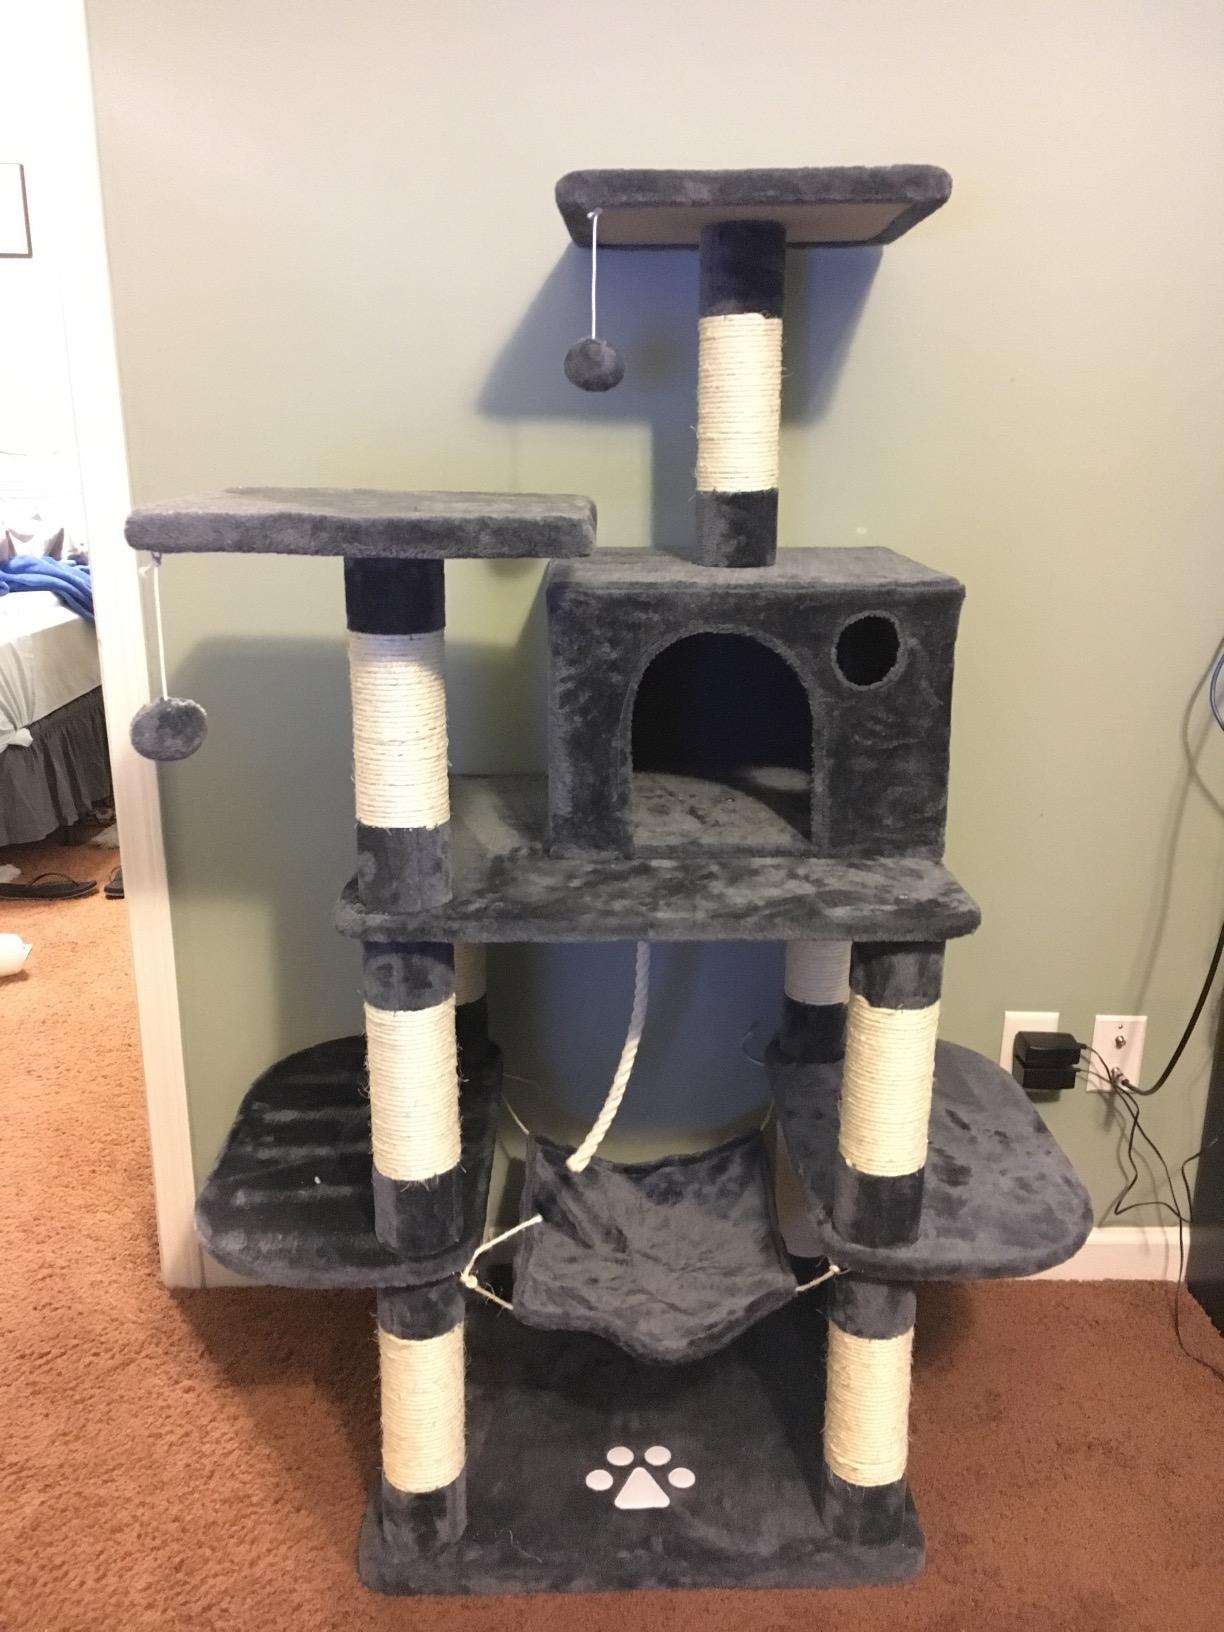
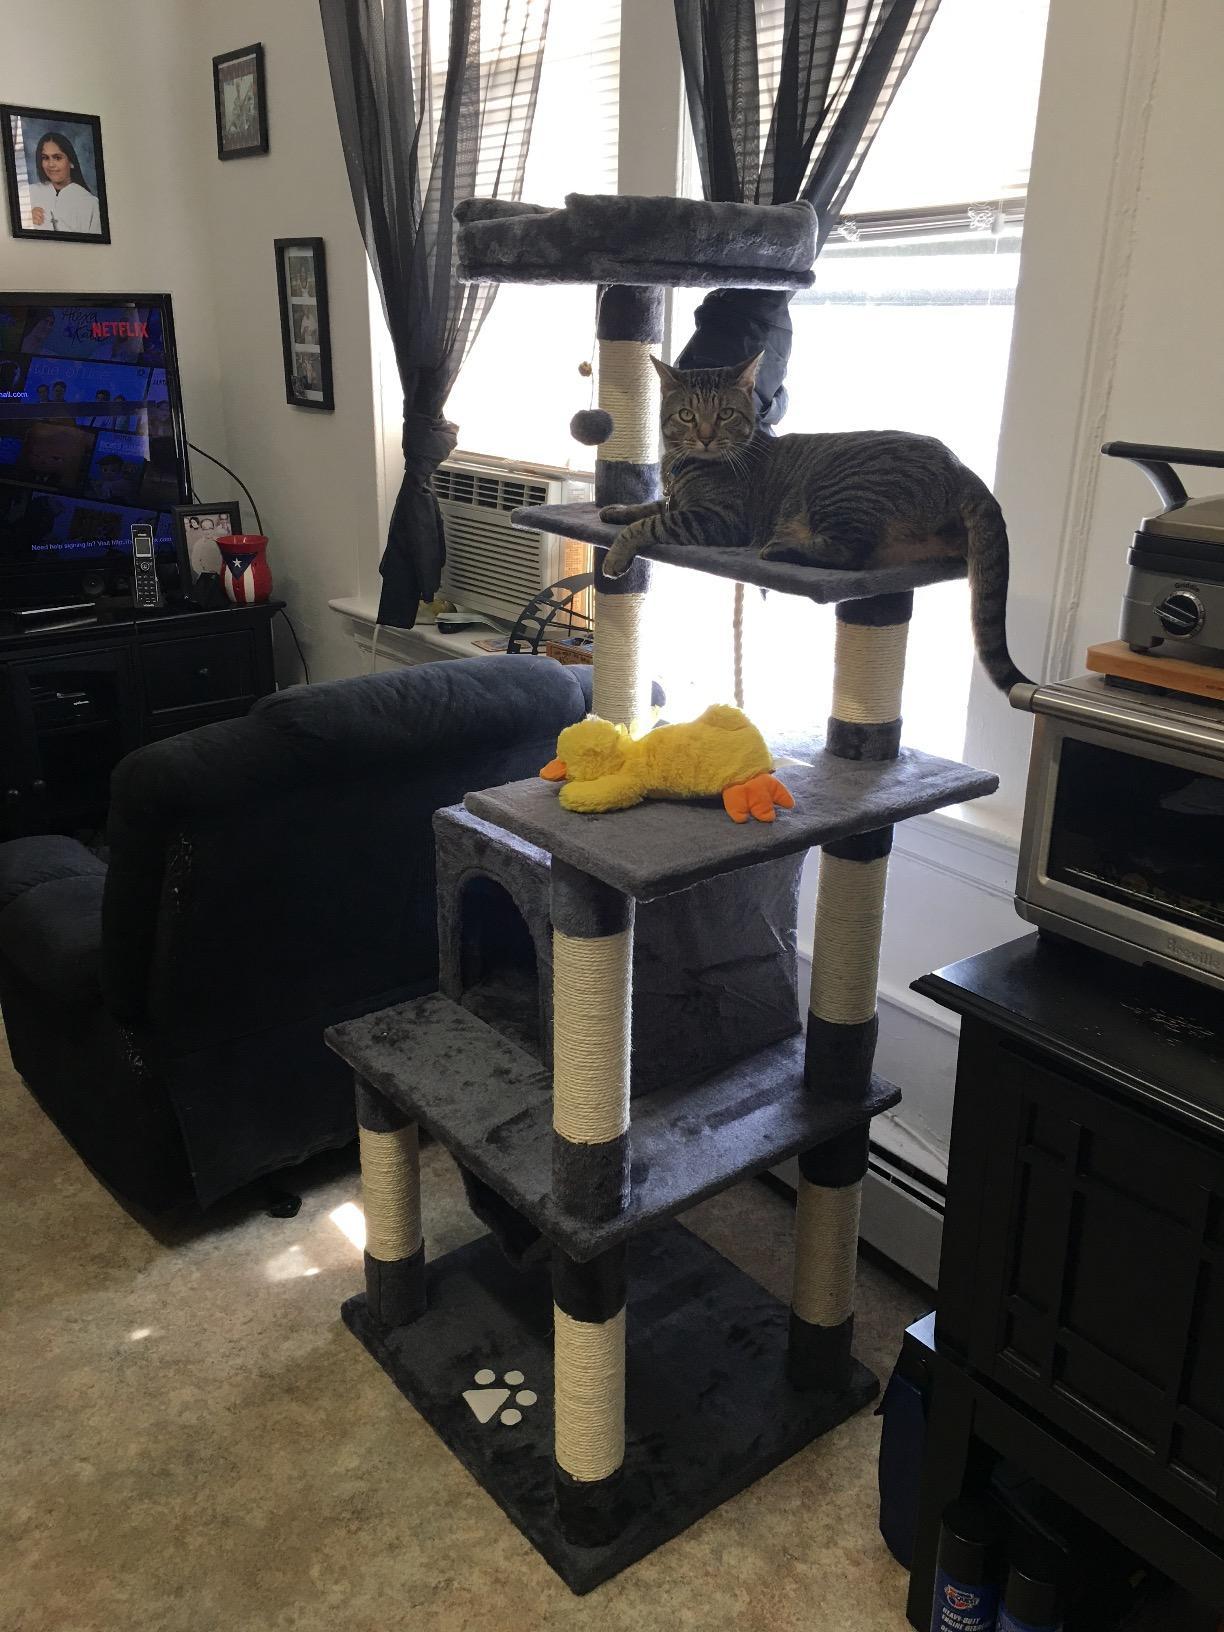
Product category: items_cat tree
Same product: no